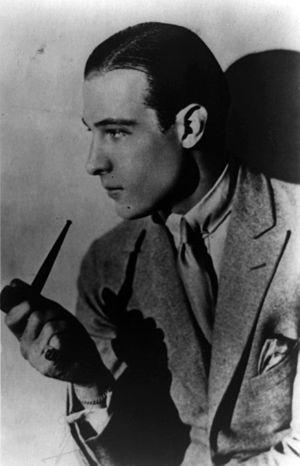
Rudolph Valentino est un acteur italien naturalisé américain, né le 6 mai 1895 à Castellaneta, dans la province de Tarente, mort le 23 août 1926 à New York.